Matteo Martineau

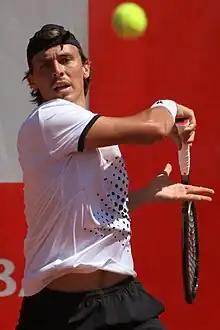
Martineau 2022 in Bordeaux

Matteo Martineau (born 16 January 1999) is a French tennis player who competes on the ATP Challenger Tour.